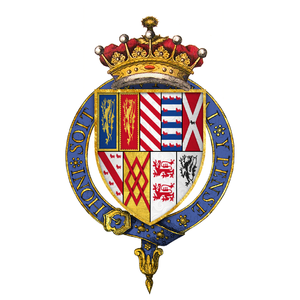
Francis Talbot, 5ᵉ comte de Shrewsbury, 5ᵉ comte de Waterford, 11ᵉ baron Talbot, était le fils de George Talbot et Anne Hastings.